Nyhavn 43

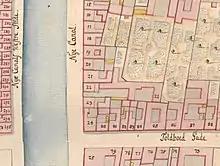
No. 22 seen in a detail from Christian Gedde's map of St. Ann's East Quarter, 1757

The properties now known as Nyhavn 4147 were formerly part of the same property. This property was listed in Copenhagen's first cadastre from 1578 as No. 28 in St. Ann's East Quarter, owned by tanner Villum Lydersen. In 1730, it was divided into four smaller properties. Toldbodgade was also continued southwards from Sankt Annæ Plads to Nyhavn across the land. The property now known as Nyhavn 43 belonged in 1731 to one Anders Møller.